Kaho (actress)

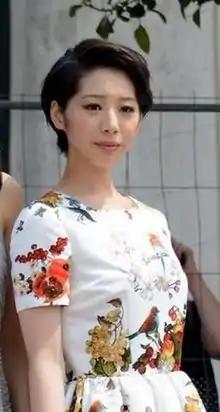
Kaho at Cannes Film Festival in 2015

, better known mononymously as Kaho, is a Japanese actress. Kaho has won multiple Japanese entertainment industry awards, including a Hochi Film Award, a Nikkan Sports Film Award, and a Japan Academy Prize.